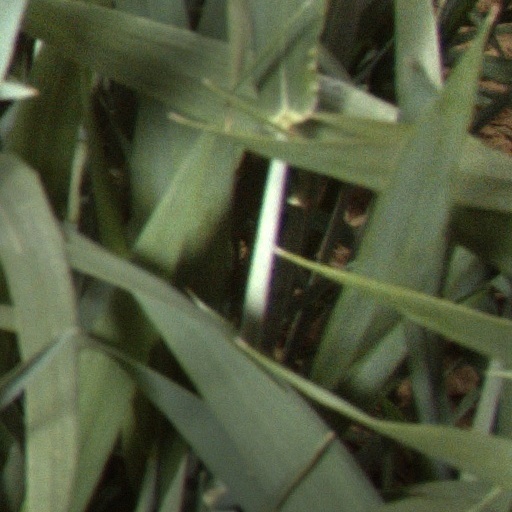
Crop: wheat